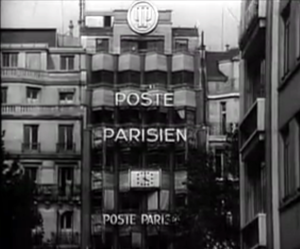
Façade de l'immeuble du Poste Parisien au 116 bis avenue des Champs-Elysées à Paris
L’avenue des Champs-Élysées est une voie de Paris. Longue de près de deux kilomètres et suivant l'axe historique de la ville, elle est une voie de circulation centrale reliant la place de la Concorde à la place Charles-de-Gaulle dans le 8ᵉ arrondissement. Site touristique majeur, elle a souvent passé pour la plus belle avenue de la capitale, et est connue en France comme la « plus belle avenue du monde ».
Le Poste parisien est une station de radio parisienne généraliste privée diffusée du 30 mars 1924 au 13 juin 1940, puis de juin 1981 à 1987.
Paris subit l'occupation allemande entre le 14 juin 1940 et le 24 août 1944. Cette occupation se caractérise par la pénurie, la dictature de l'occupant et les rafles de Juifs, comme celle du Vél’ d’Hiv’.
Radio-Paris était la première station de radio parisienne commerciale privée jusqu'au 17 décembre 1933, puis une chaîne de radio nationale publique française jusqu'au 17 juin 1940. Sa dénomination est récupérée par la Propaganda-Abteilung Frankreich pour sa chaîne de radio de propagande diffusée dans la France occupée du 18 juillet 1940 au 17 août 1944, brocardée chaque jour dans les émissions de Radio Londres.